Question: Please indicate a possible affordance area of swing_tennis_racket that can be used for holding
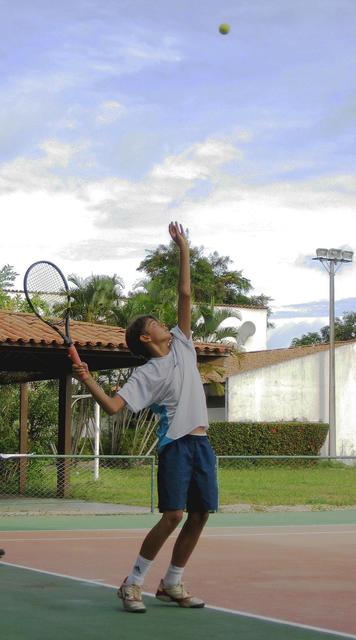
Answer: [51.833, 311.976, 84.865, 365.944]